Lord Arthur Hervey

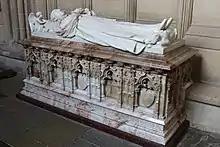
Tomb in Wells Cathedral

Hervey married Patience Singleton, daughter of John Singleton (born Fowke), of Hazeley, Hampshire, and Mell, Drogheda, on 30 July 1839. They had twelve children, of whom five sons and three daughters survived him: